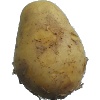
Label: Potato White 1